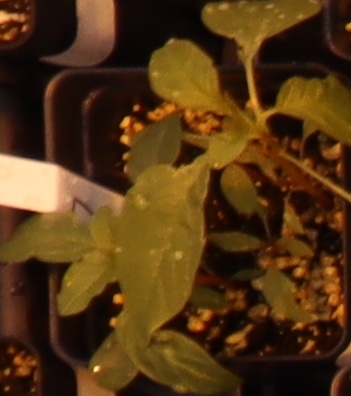
Label: Waterhemp